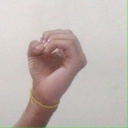
अक्षर: ऊ